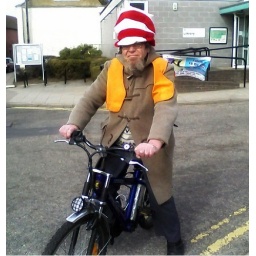
cat in the hat